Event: Nepal Earthquake
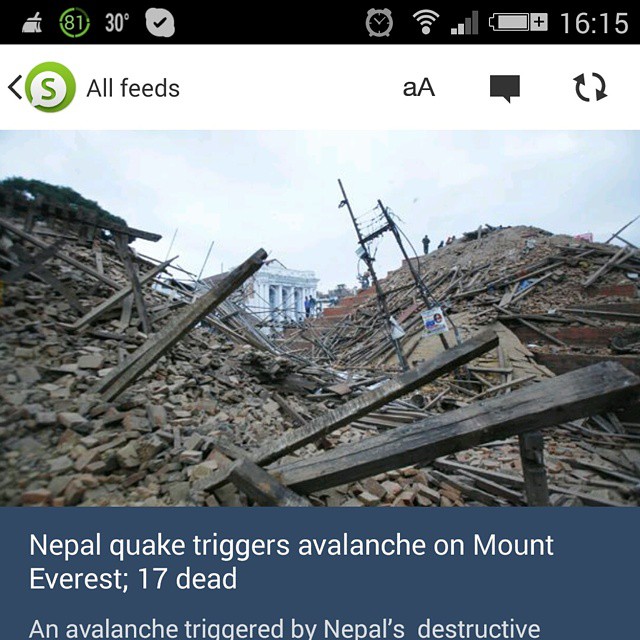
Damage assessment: damage